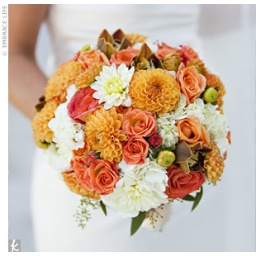
incorperation of white carnations in the flowers is a good idea to save and it still looks good